Quantum defect

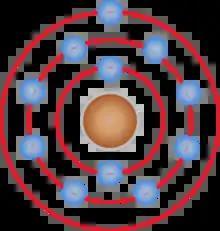
In an idealized Bohr model alkali atom (such as sodium, pictured here), the single outer-shell electron stays outside the ionic core and it would be expected to behave just as if in the same orbital of a hydrogen atom.

The quantum defect of an alkali atom refers to a correction to the energy levels predicted by the classic calculation of the hydrogen wavefunction. A simple model of the potential experienced by the single valence electron of an alkali atom is that the ionic core acts as a point charge with effective charge e and the wavefunctions are hydrogenic. However, the structure of the ionic core alters the potential at small radii.